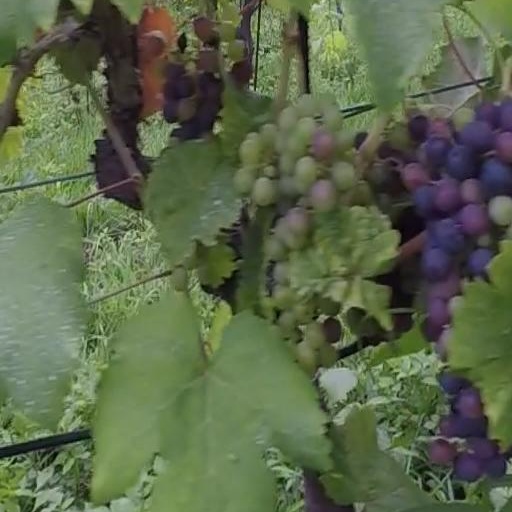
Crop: grape